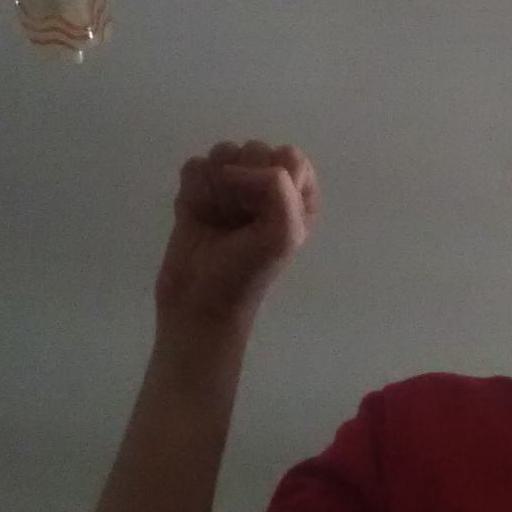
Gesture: fist